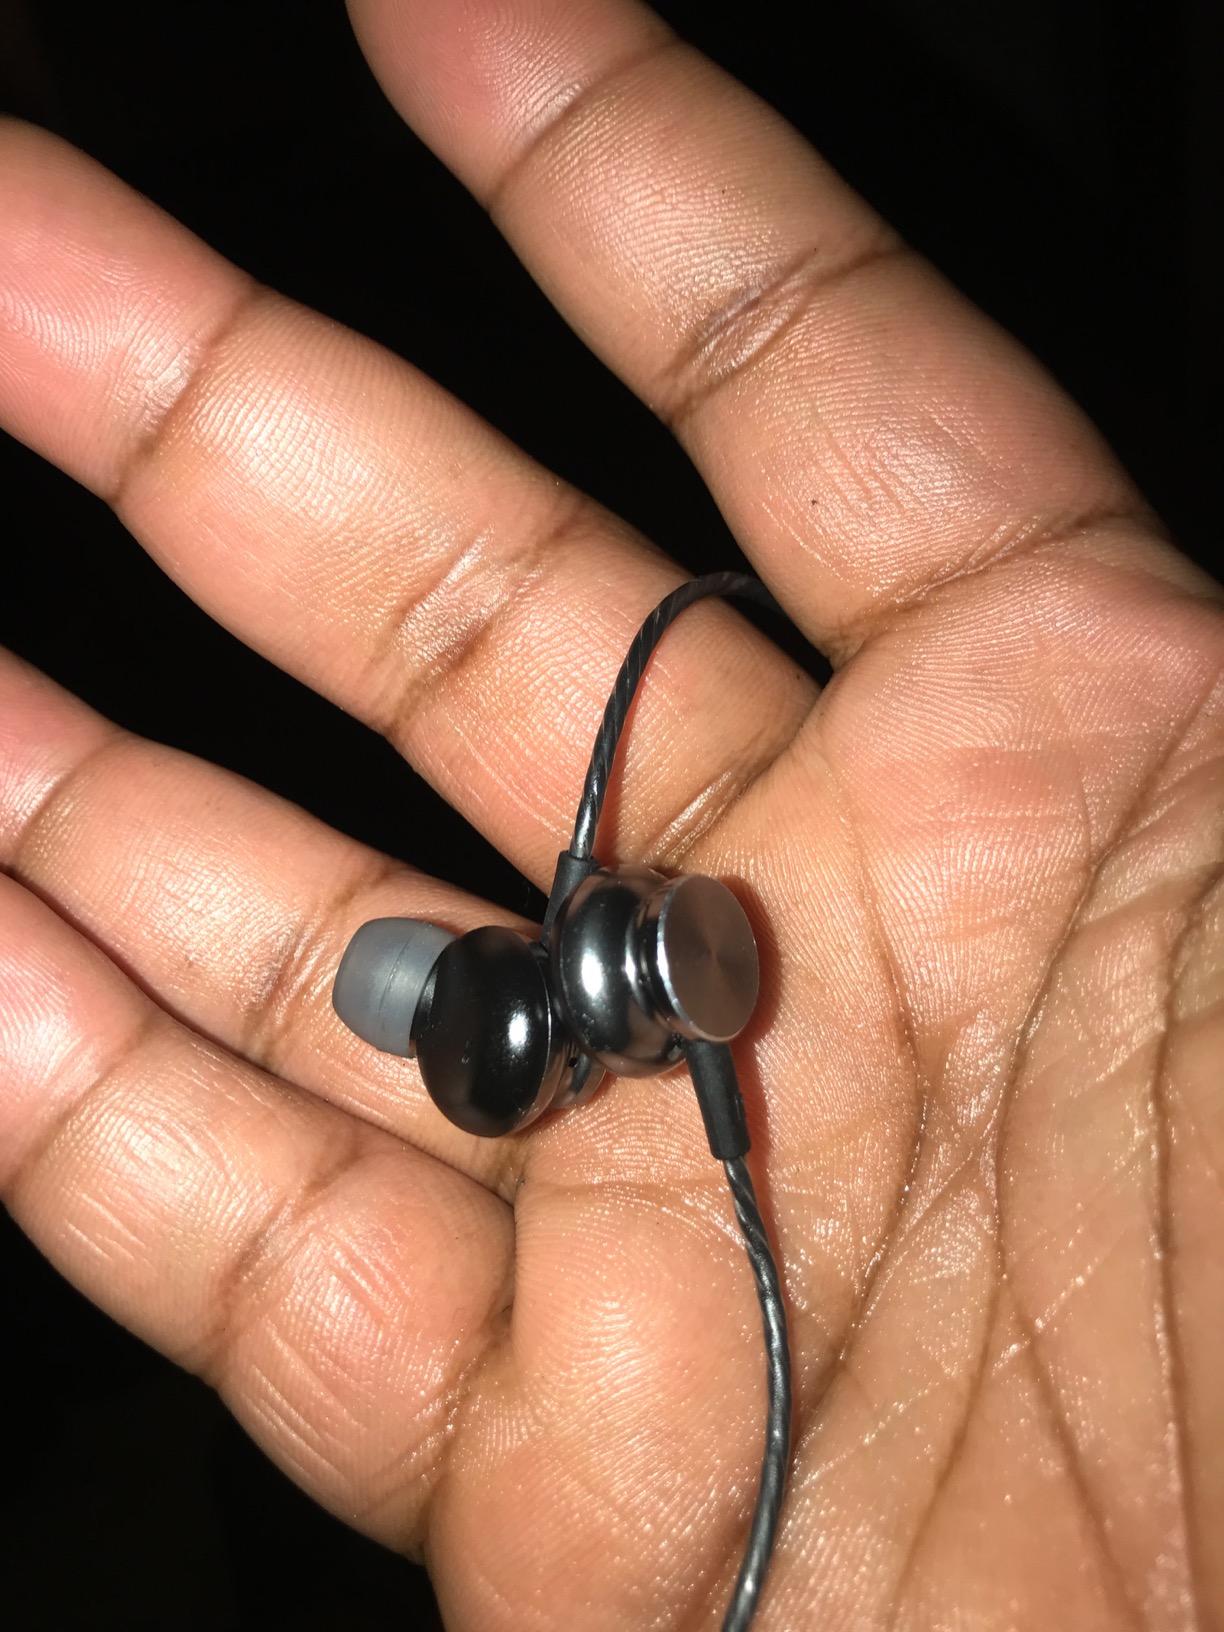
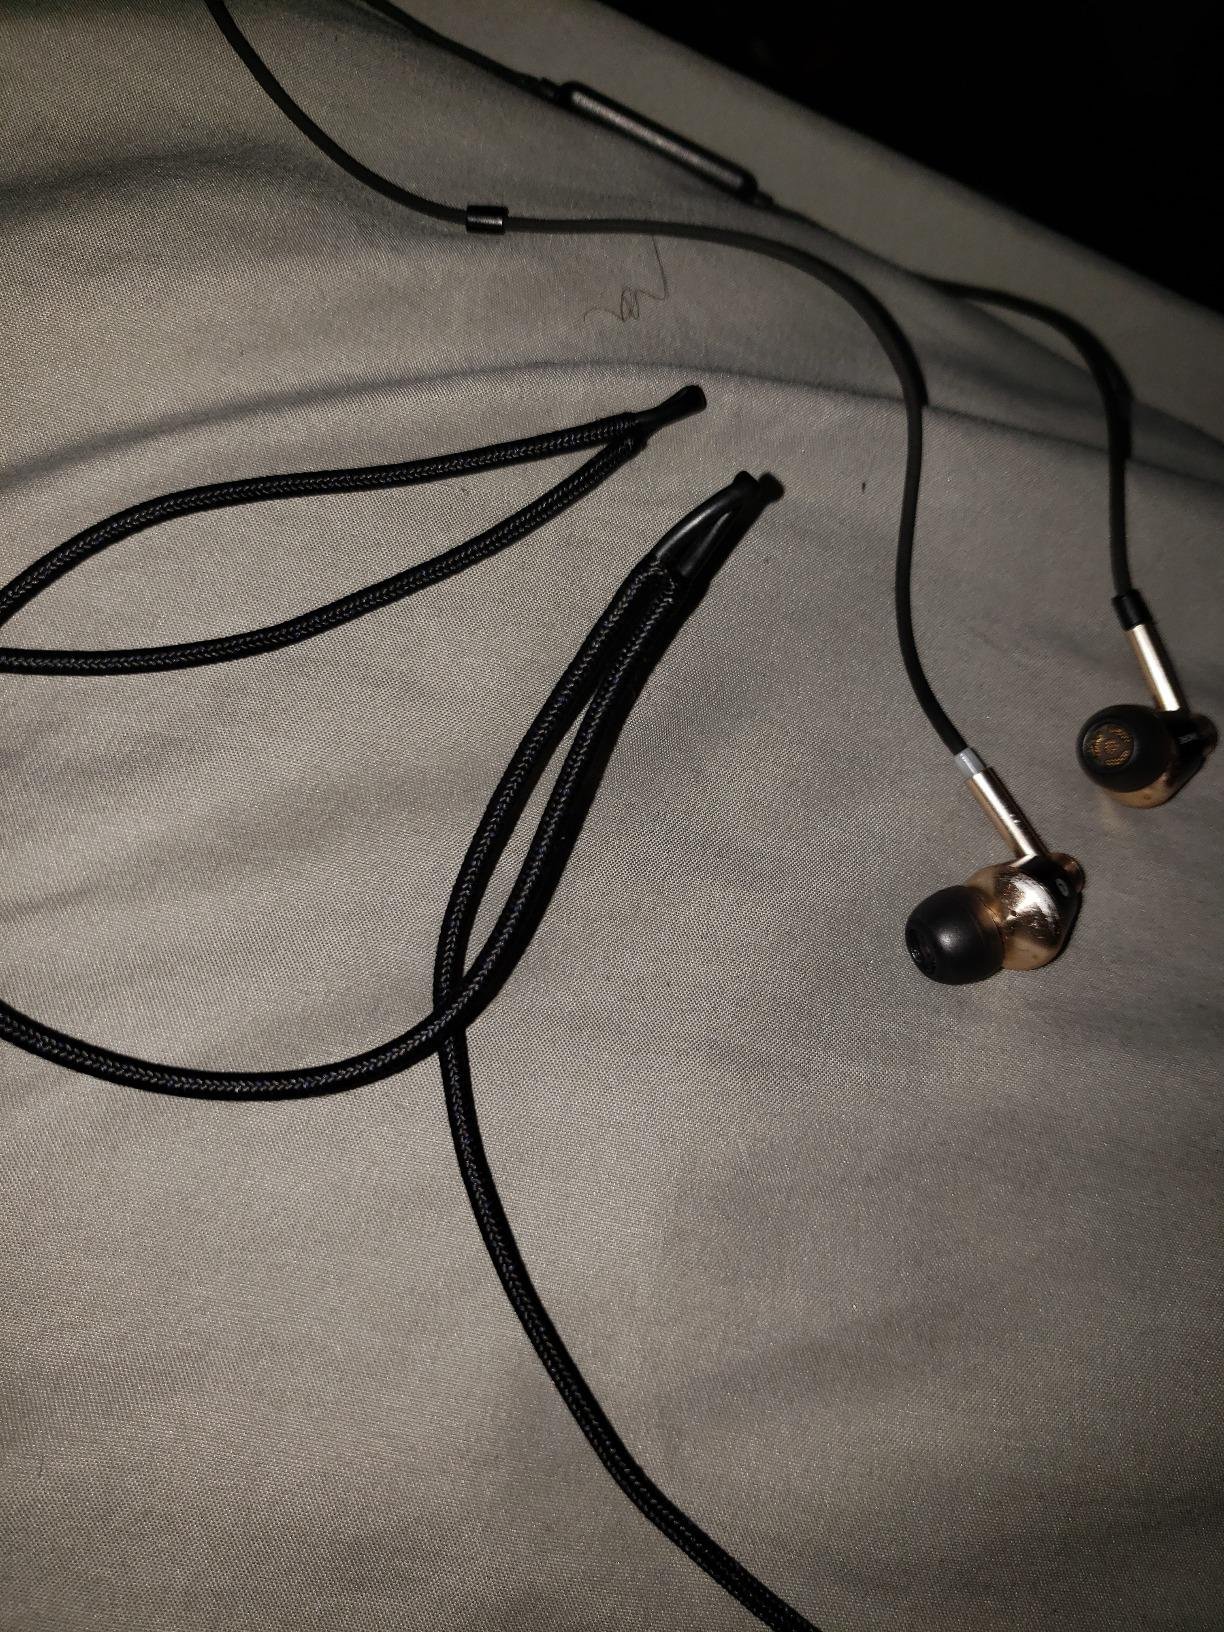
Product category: headphones
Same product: no